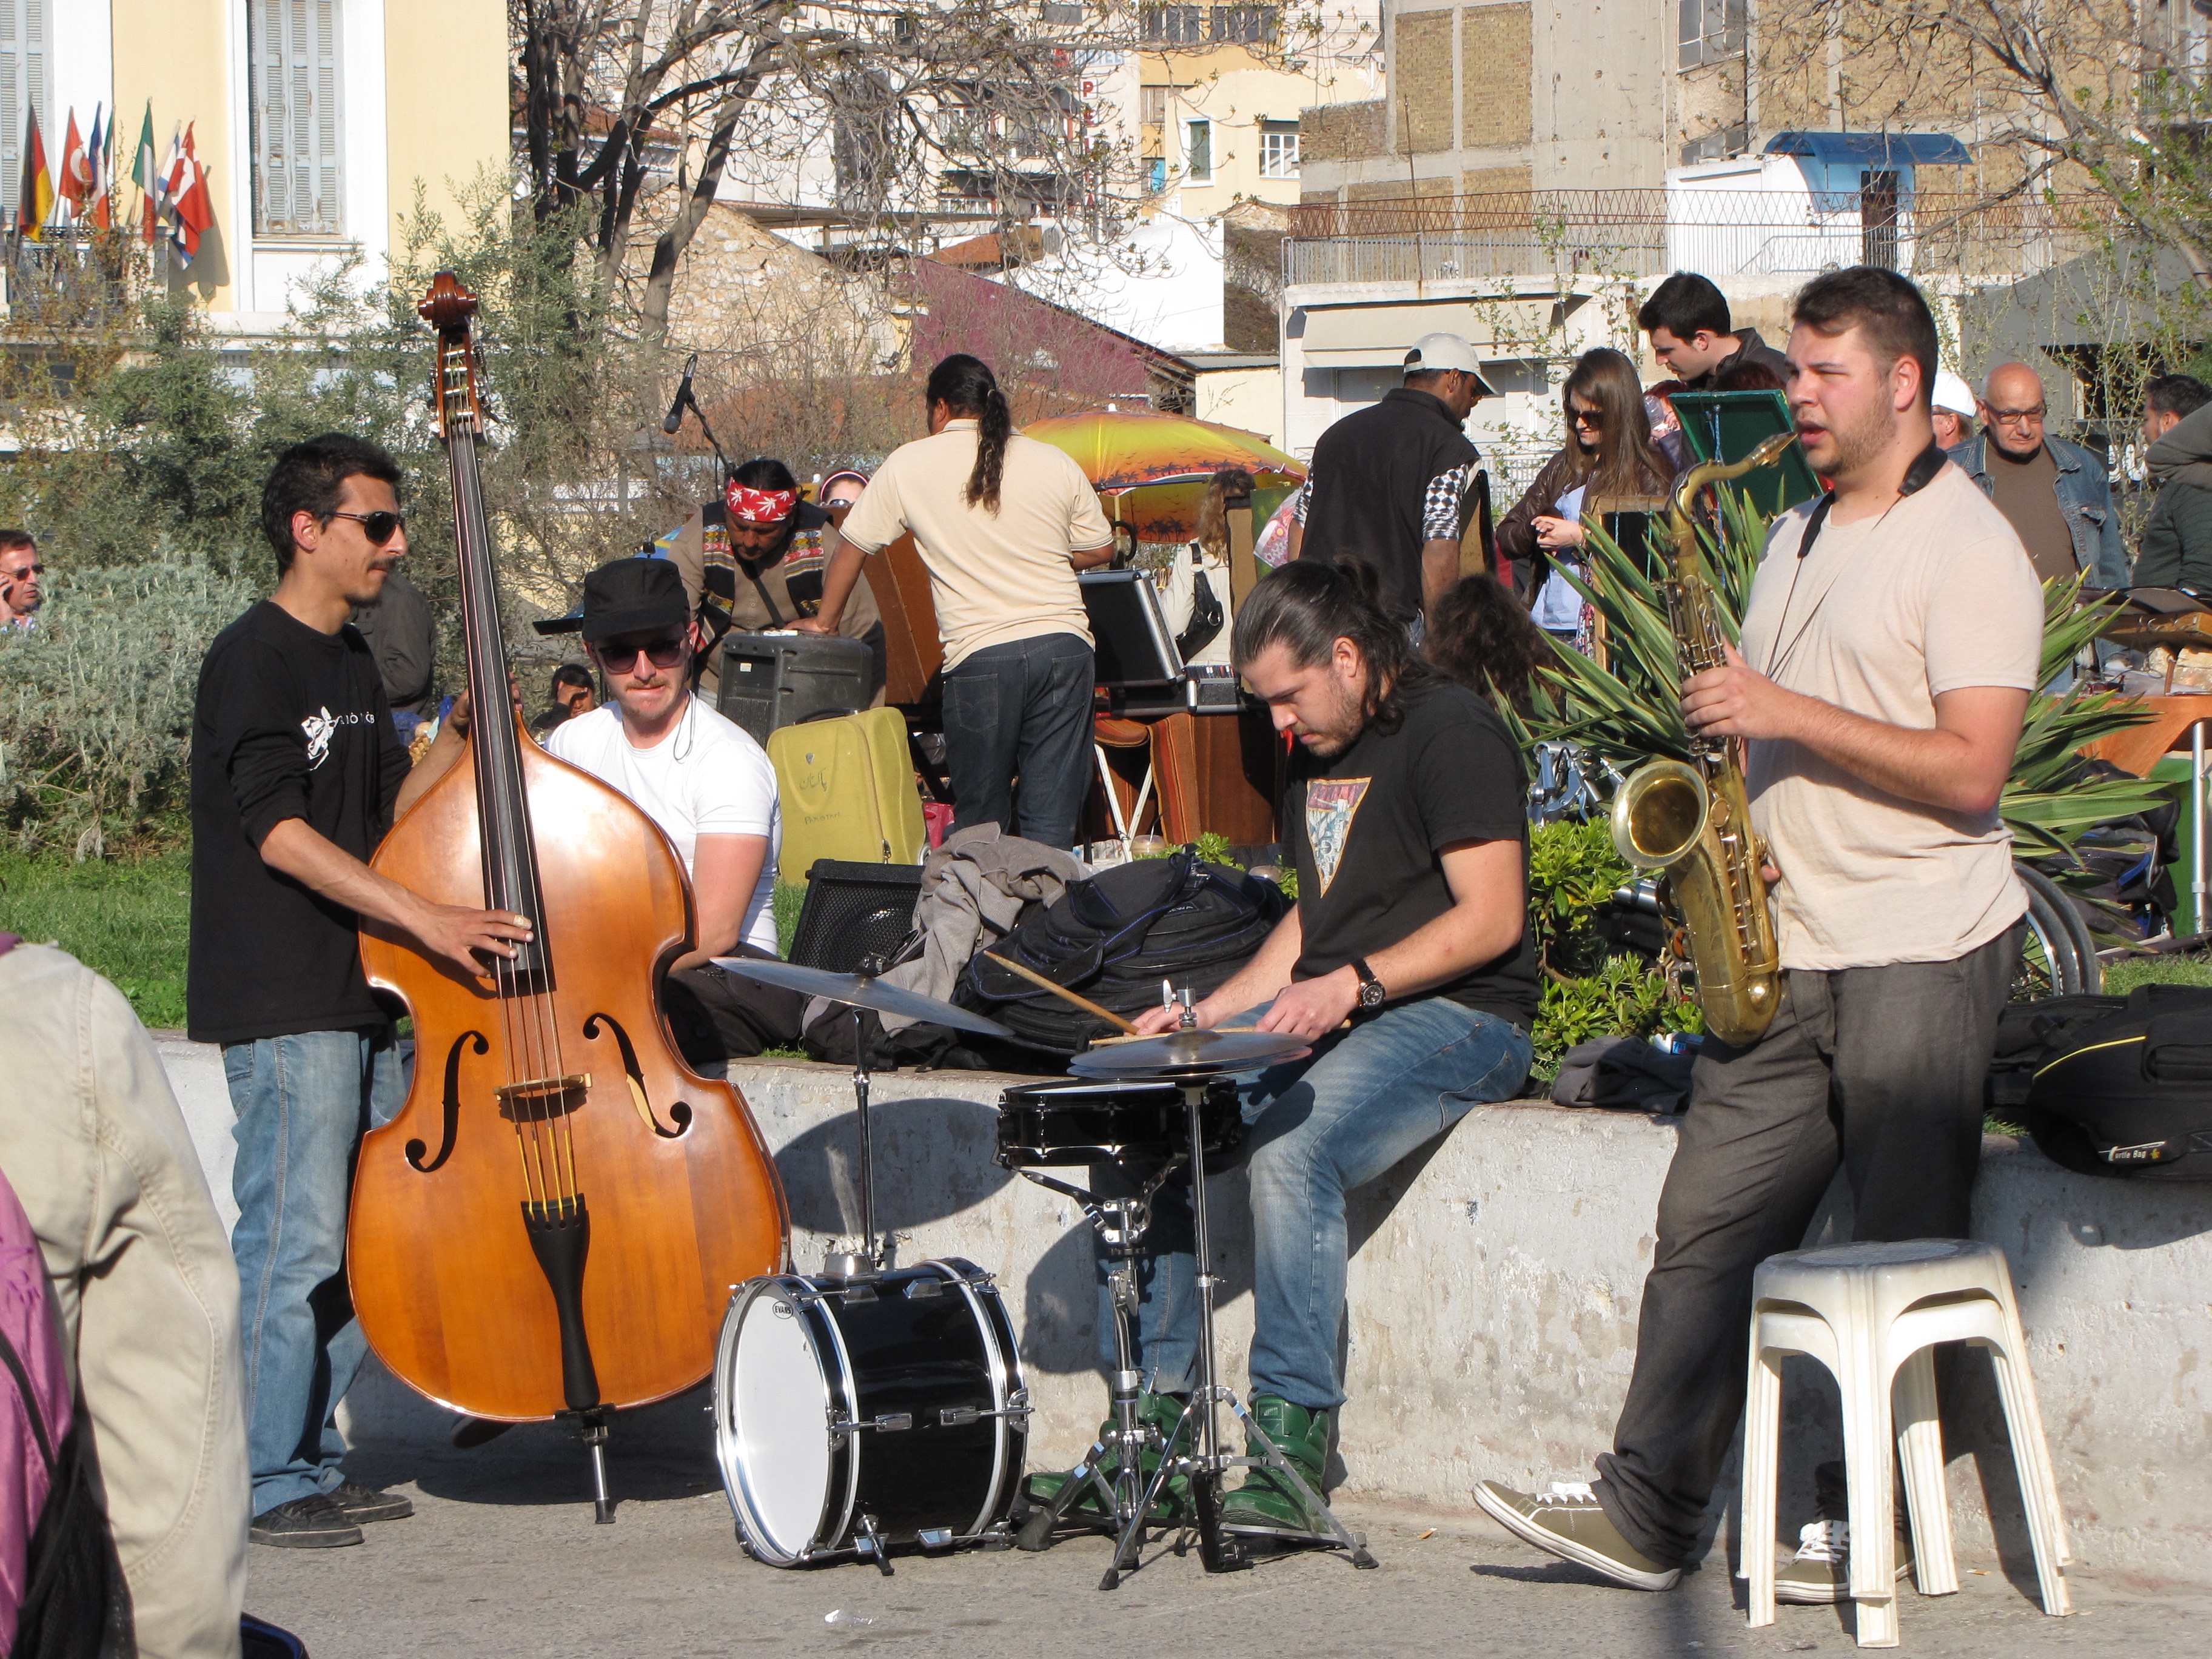
music, musician, musical instrument, festival, bowed string instrument, social group